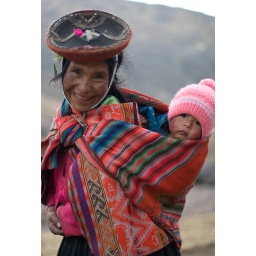
The pink bag sticking out of her hat is a clue - she actually keeps her valuables tucked in her hat.